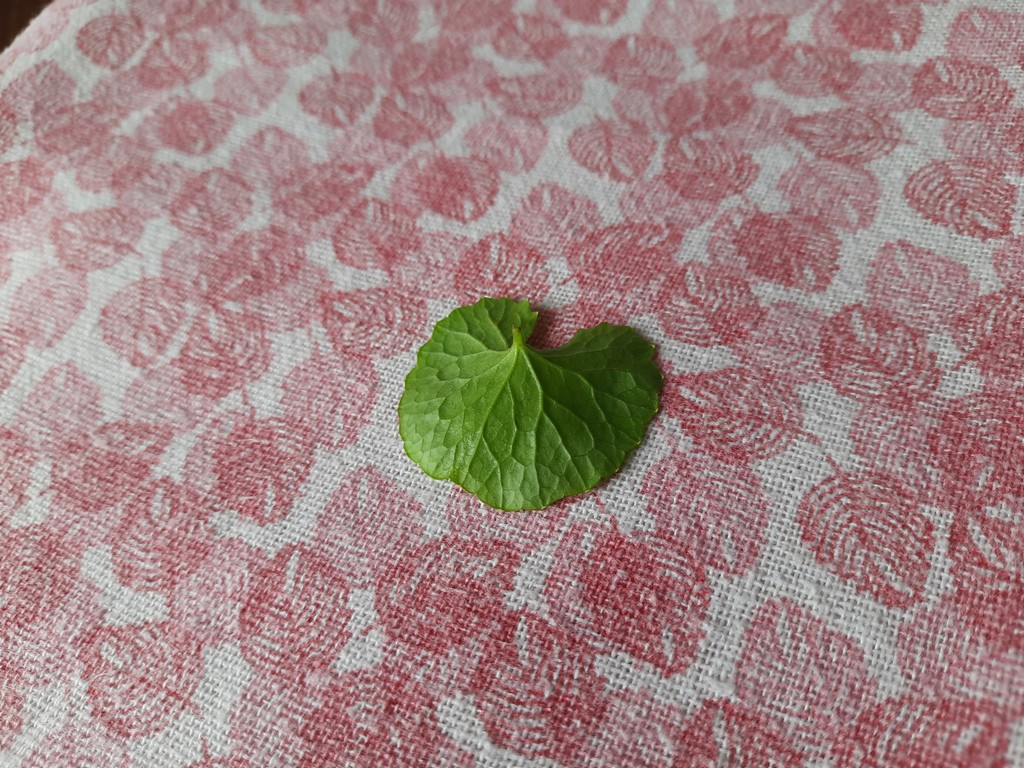
Label: Healthy